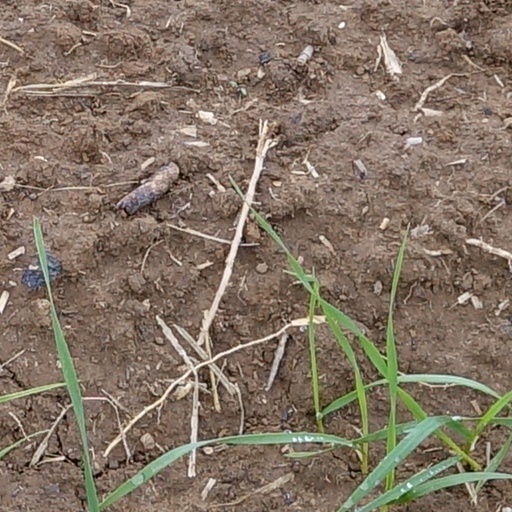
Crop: wheat